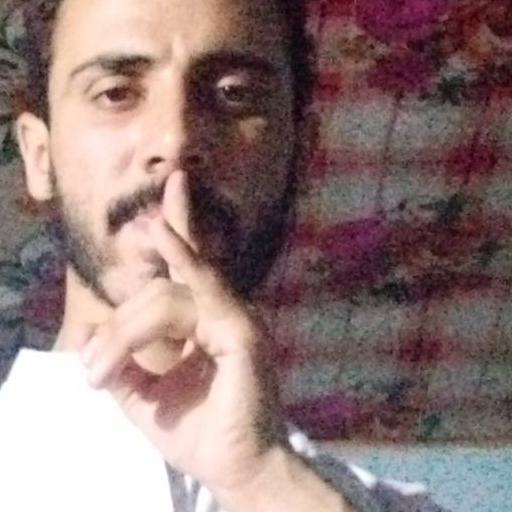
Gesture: mute